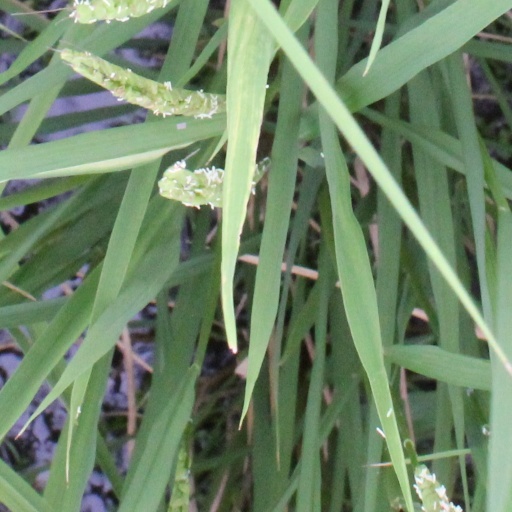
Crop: rice